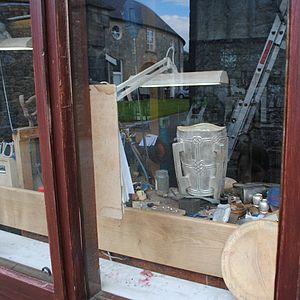
La coupe Liam MacCarthy récompense l'équipe ayant remporté le championnat d'Irlande de Hurling. Photo prise à Kilkenny en aout 2011 lors de son passage en atelier pour restauration avant la finale 2011.
La Liam McCarthy Cup est un trophée perpétuel décerné au vainqueur du championnat d'Irlande de hurling.